L. Viola Kinney

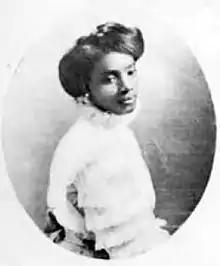

L. Viola Kinney (1890 – 1945) was an American composer, pianist, and teacher active during the first half of the twentieth century. Her piano piece "Mother's Sacrifice" was published in 1909 and recorded by Albany Records in 2005.